Carpentaria, Queensland

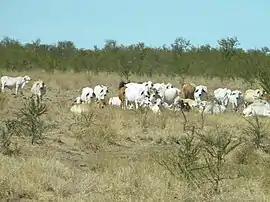
Cattle beside the Savannah Way (Burketon to Normanton Road), 2013

Carpentaria is a coastal locality in the Shire of Carpentaria, Queensland, Australia. In the , Carpentaria had a population of 25 people.